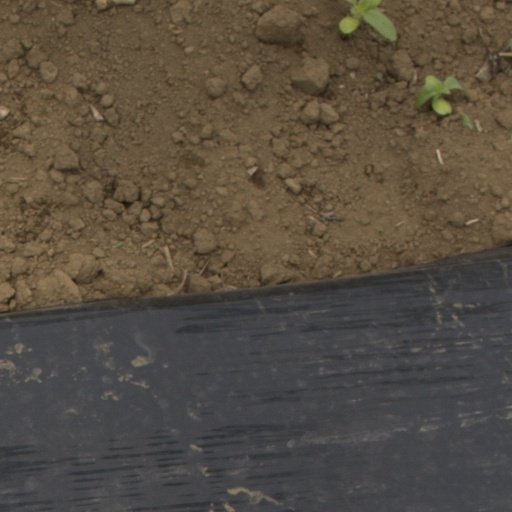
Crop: Jerusalem artichoke